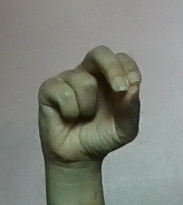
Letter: gaaf